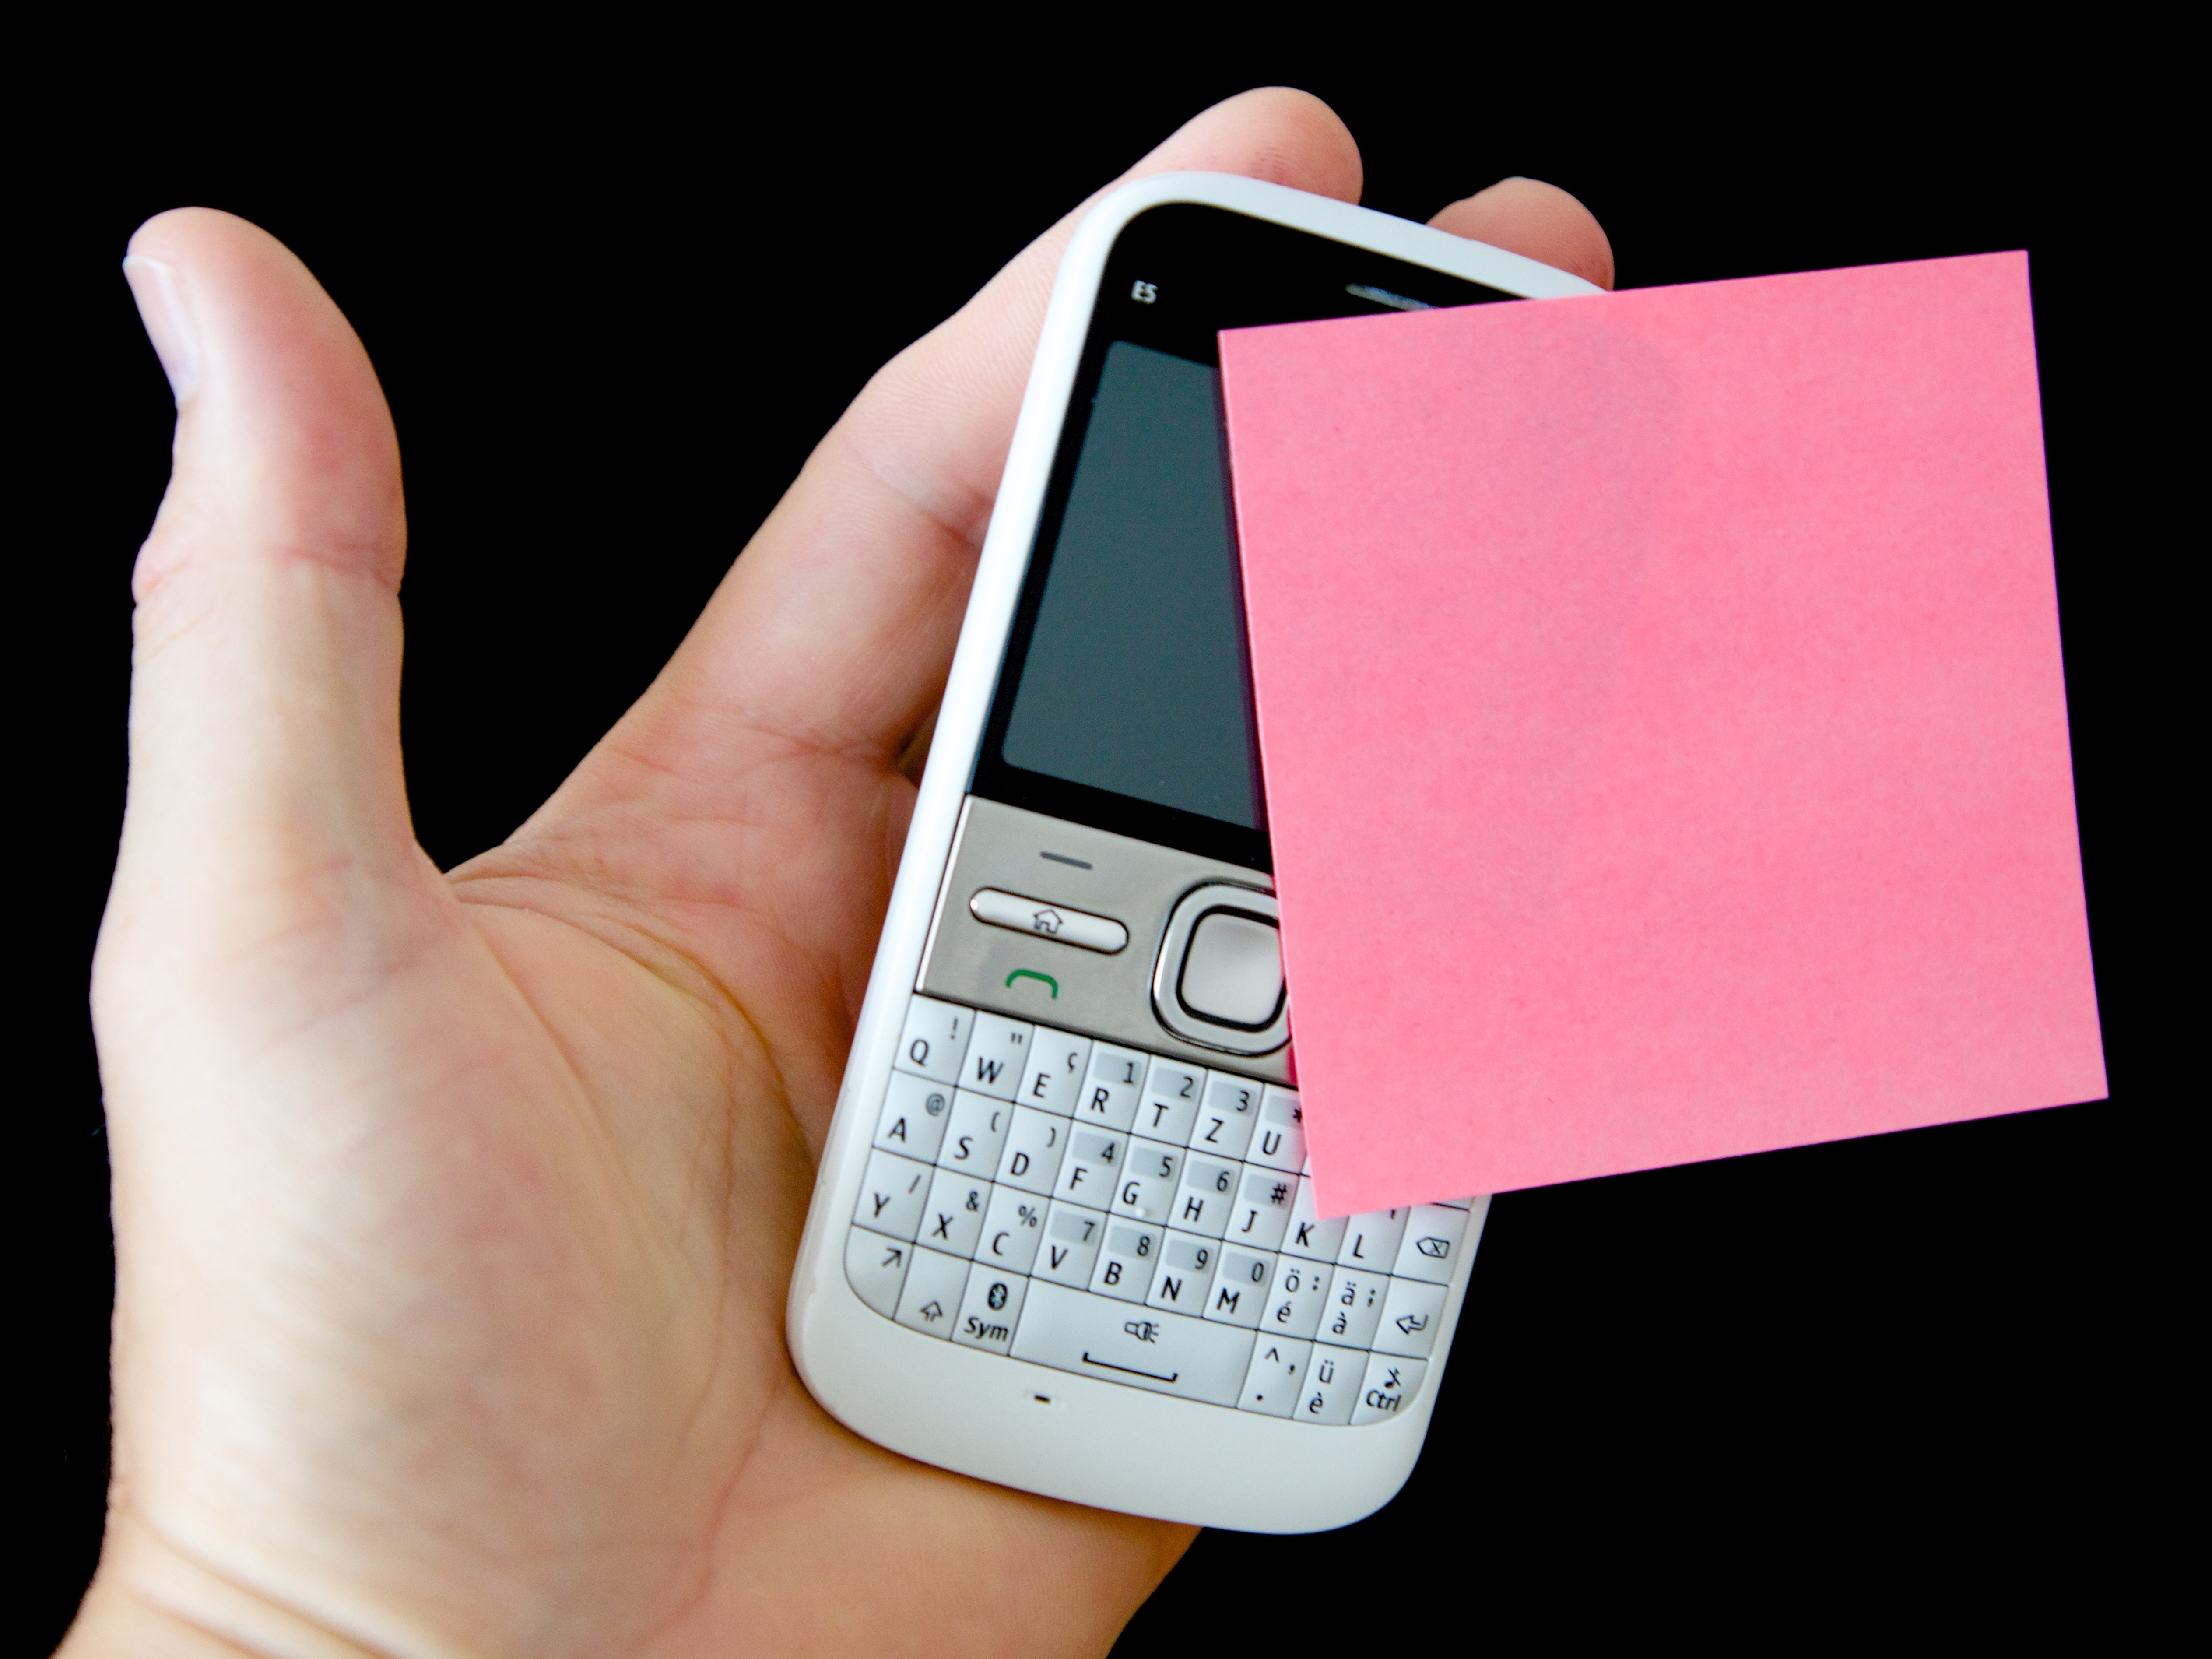
mobile, writing, hand, gadget, empty, mobile phone, note, brand, message, list, embassy